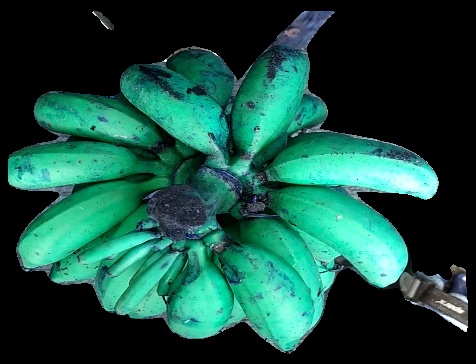
Variety: rasbale
Grade: grade3